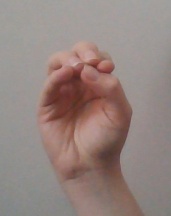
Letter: ha